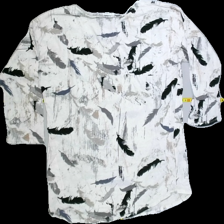
View: back
Type: Shirt
Category: Ladies
Brand: Part Two
Colors: Multicolor, Beige, White, Black, Grey
Material: 100%lyocell
Pattern: Floral print
Cut: Regular, C-collar
Size: M
Season: All
Trend: No trend
Stains: No
Price range: <50
Recommended usage: Export